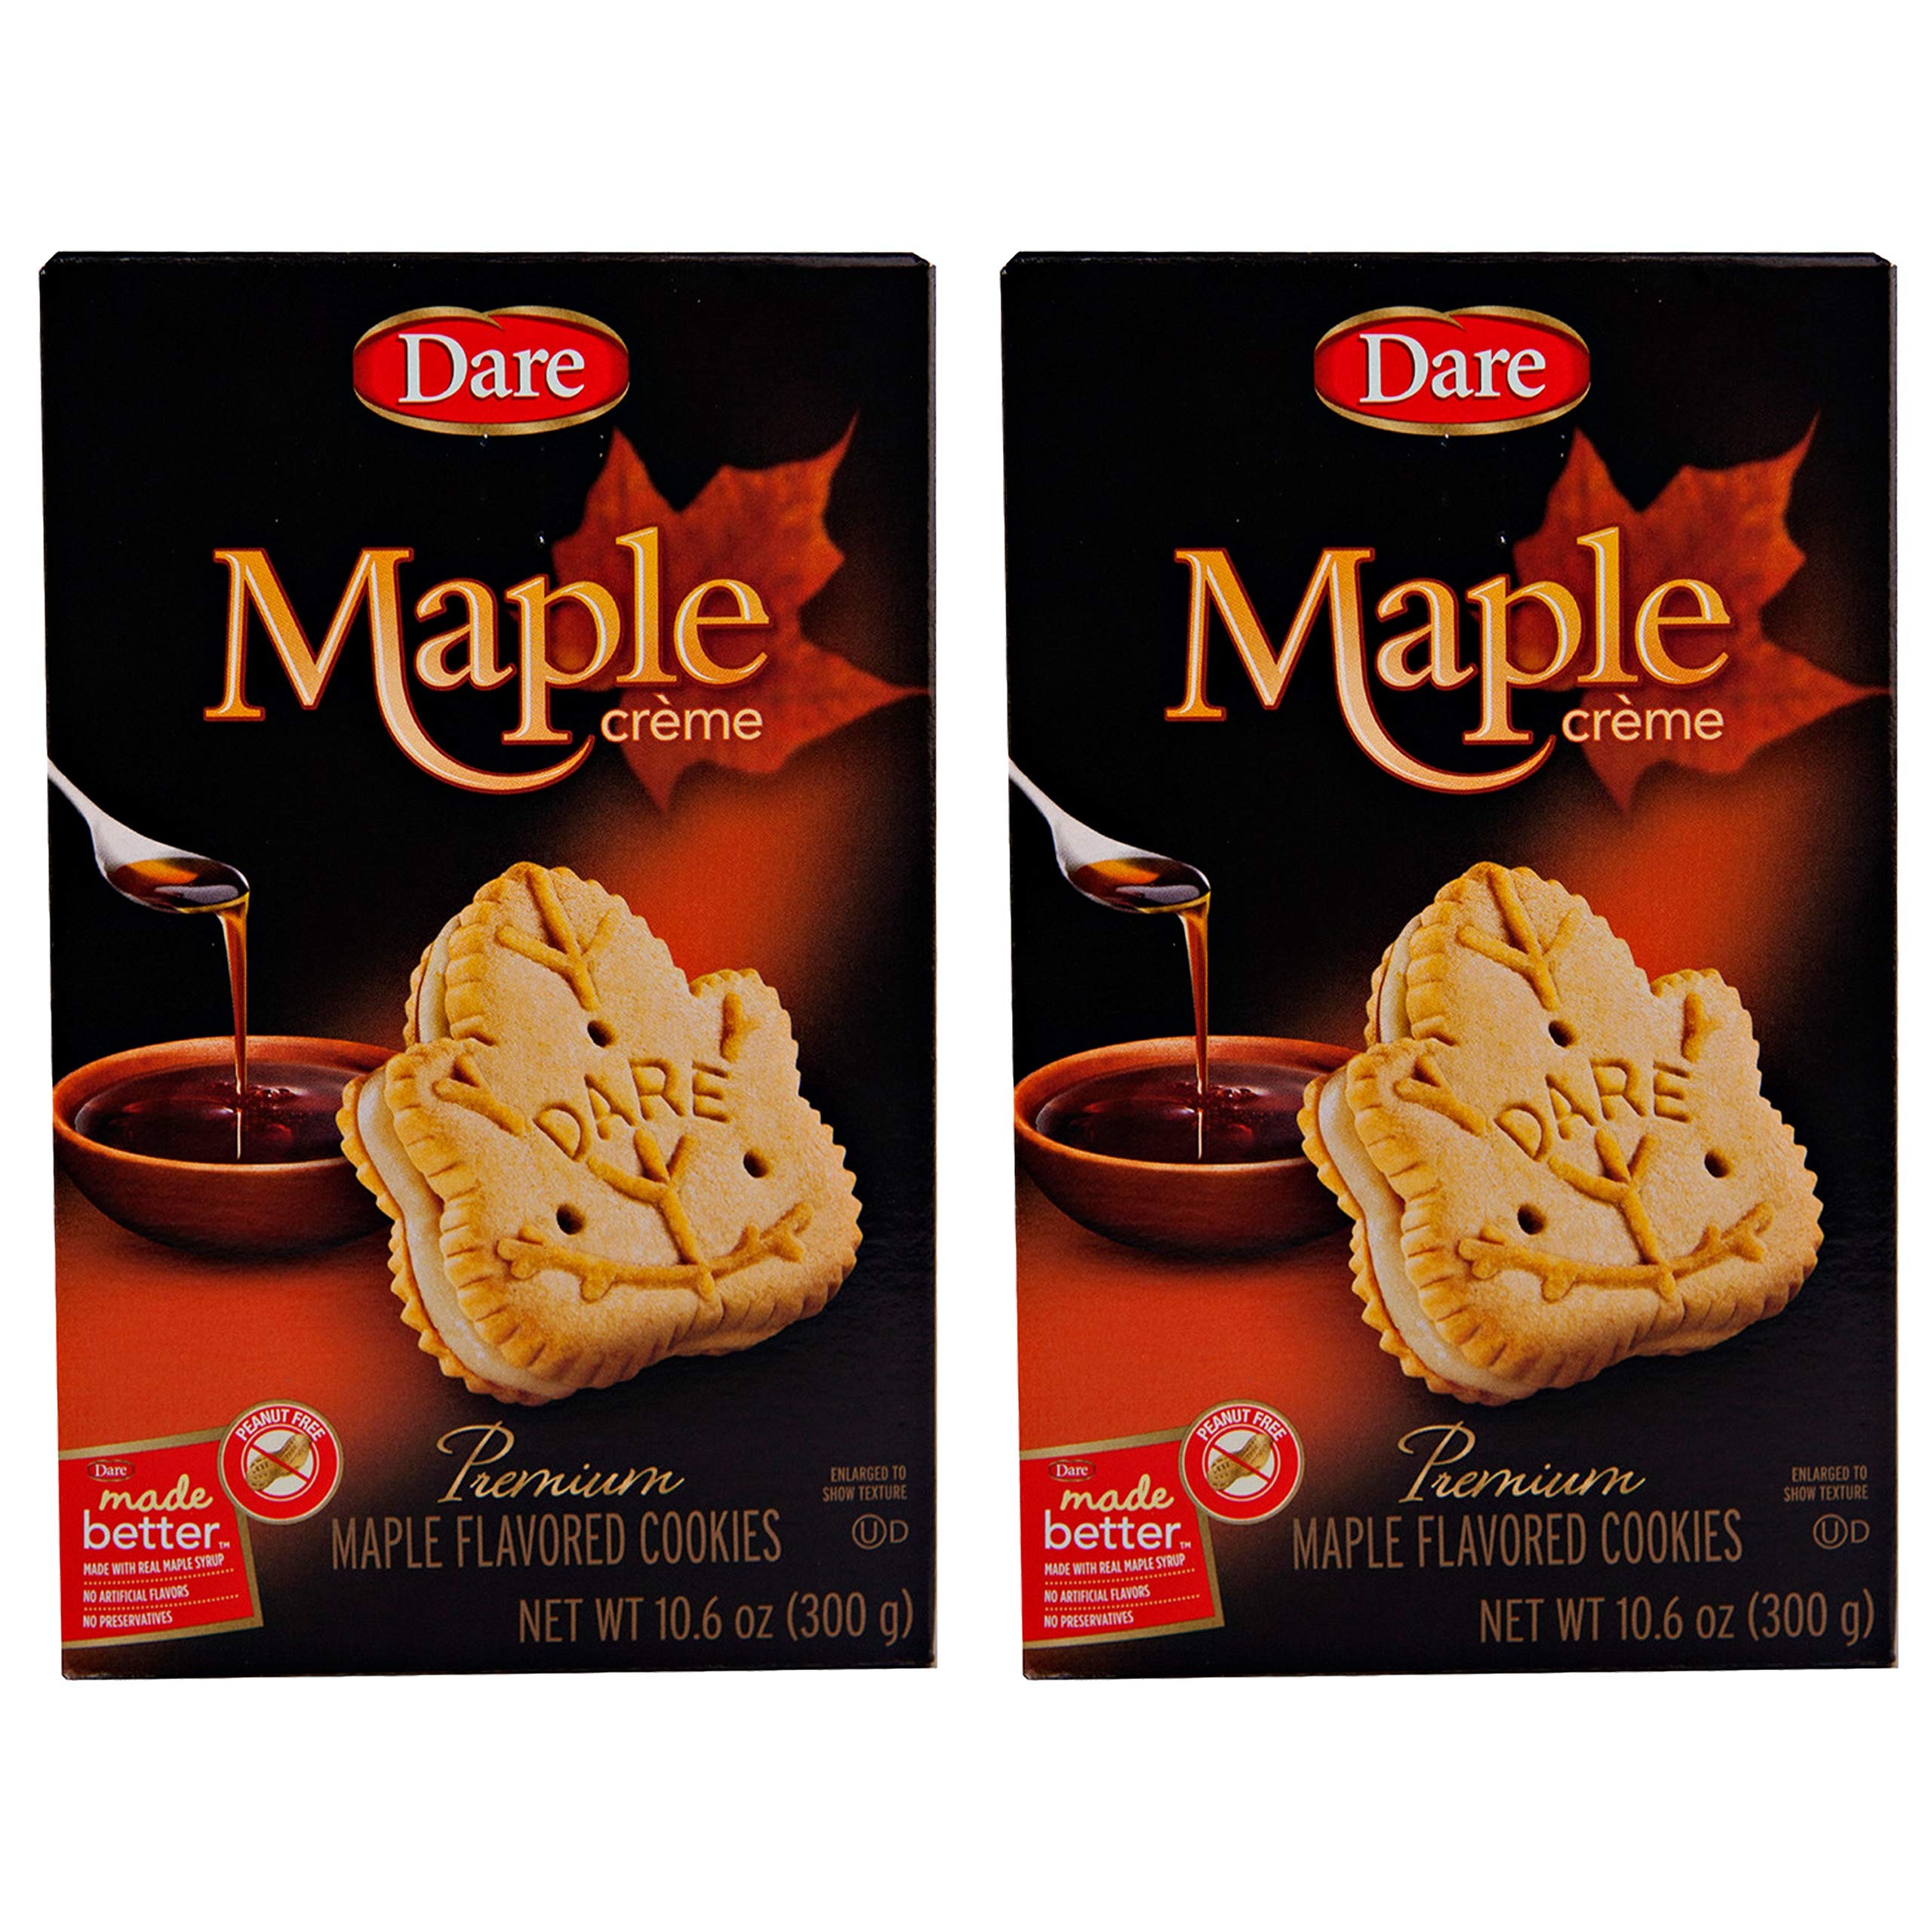
Item Name: Dare Creme Cookies 10.6 ounce (pack of 2) (maple)2
Bullet Point 1: Premium sandwich cookie
Bullet Point 2: Made with real maple syrup, no artificial flavors, no preservative
Bullet Point 3: Earthy maple creme
Product Description: Take a moment to enjoy the delectable taste of maple with these Dare crème filled cookies. Charming in a maple leaf shape and made with real maple syrup, they're a delicious treat to divulge in during lunch, snack time or during a party.
Value: 21.2
Unit: Ounce

Price: 10